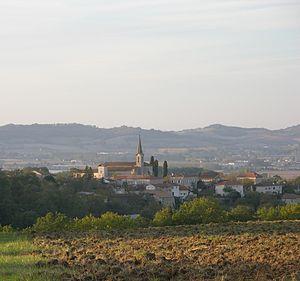
Panorama de Galapian, depuis le plateau de Crabé, au sud du village.
Galapian est une commune du Sud-Ouest de la France située dans le département de Lot-et-Garonne en région Nouvelle-Aquitaine.